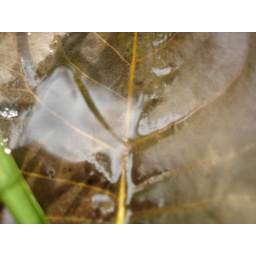
Cottonwood tree leaf with water in it in our yard.